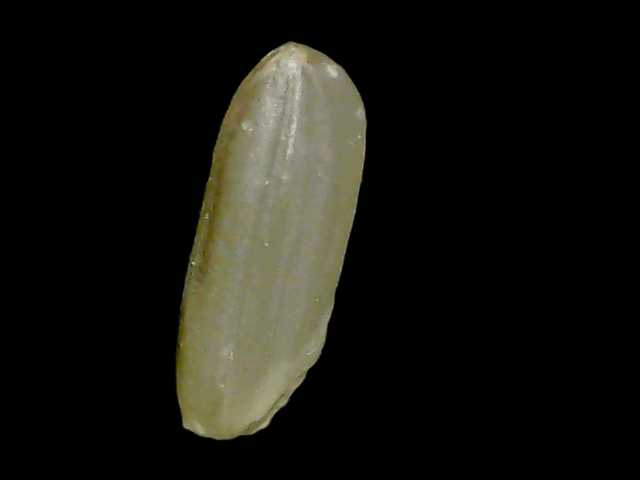
Rice variety: Binadhan11